Aleppo

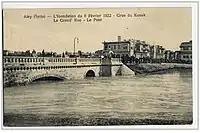

The city remained under Ottoman rule until the empire's collapse, but was occasionally riven with internal feuds as well as attacks of cholera from 1823. Around 20–25 percent of the population died of plague in 1827. In 1850, a Muslim mob attacked Christian neighbourhoods, tens of Christians were killed and several churches looted. Though this event has been portrayed as driven by pure sectarian principles, Bruce Masters argues that such analysis of this period of violence is too shallow and neglects the tensions that existed among the population due to the commercial favor afforded to certain Christian minorities by the Tanzimat Reforms during this time which played a large role in creating antagonism between previously cooperative groups of Muslim and Christians in the eastern quarters of the city. By 1901, the city's population was around 110,000.